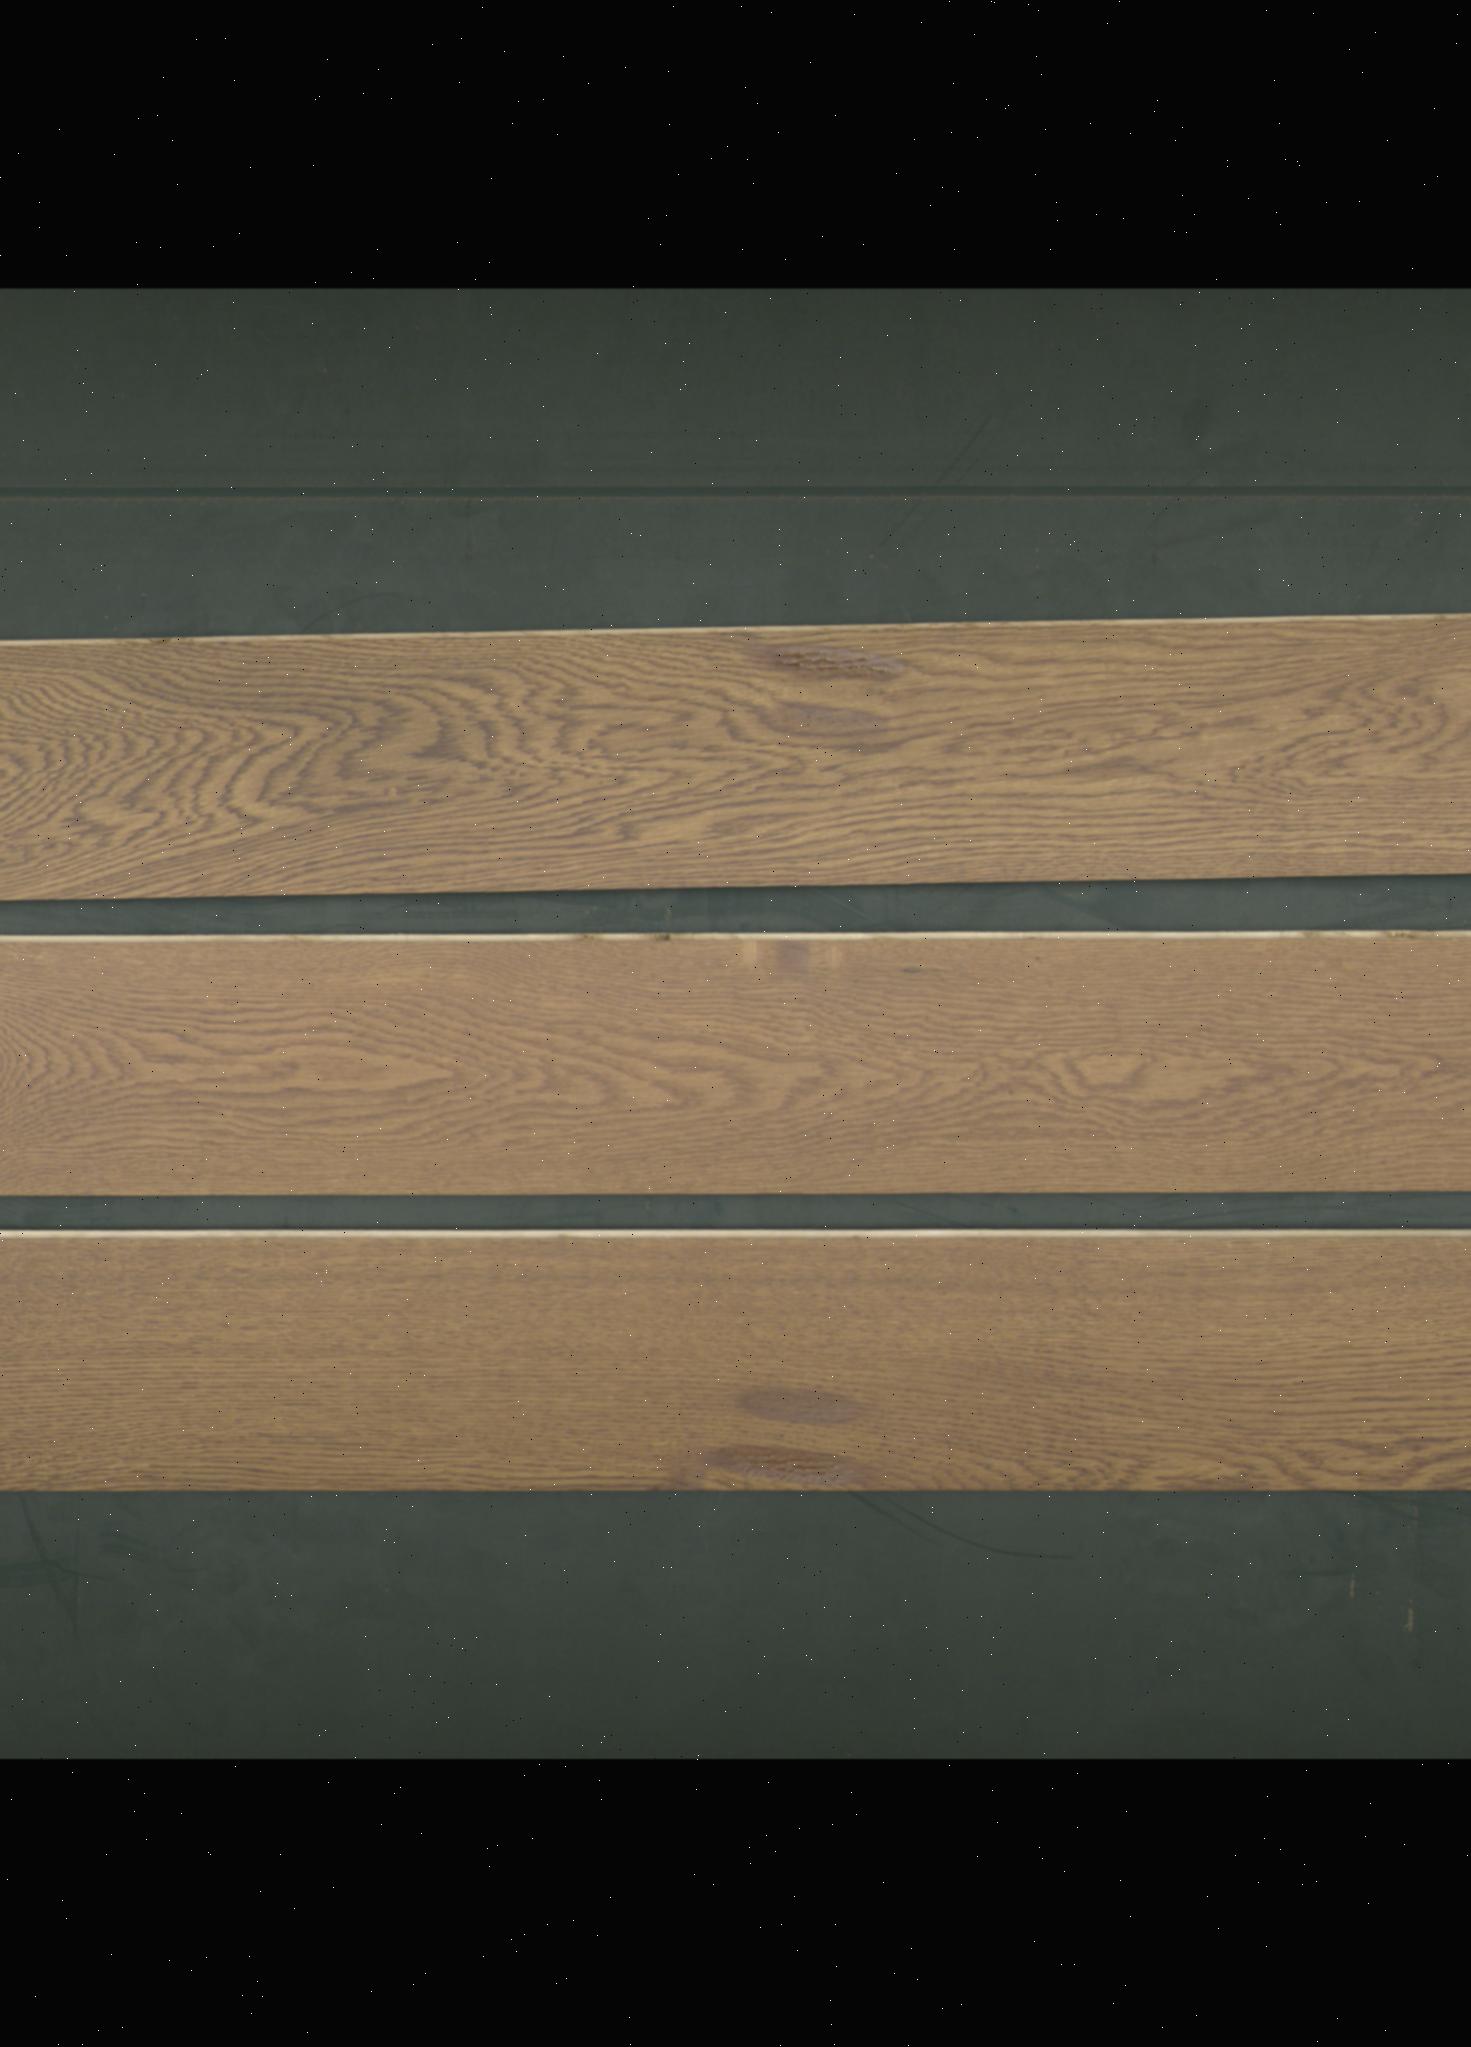
Label: mixers